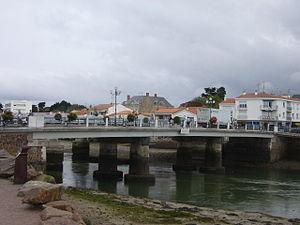
Saint-Gilles-Croix-de-Vie dans le département de la Vendée (France)
Saint-Gilles-Croix-de-Vie est une commune du centre-ouest de la France, située sur la Côte de Lumière, dans le département de la Vendée en région Pays de la Loire.